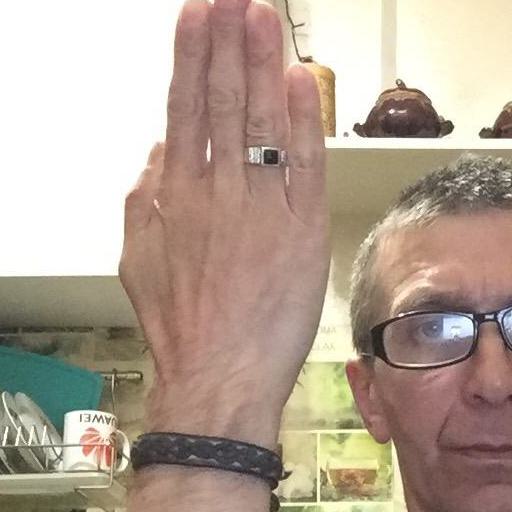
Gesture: stop_inverted